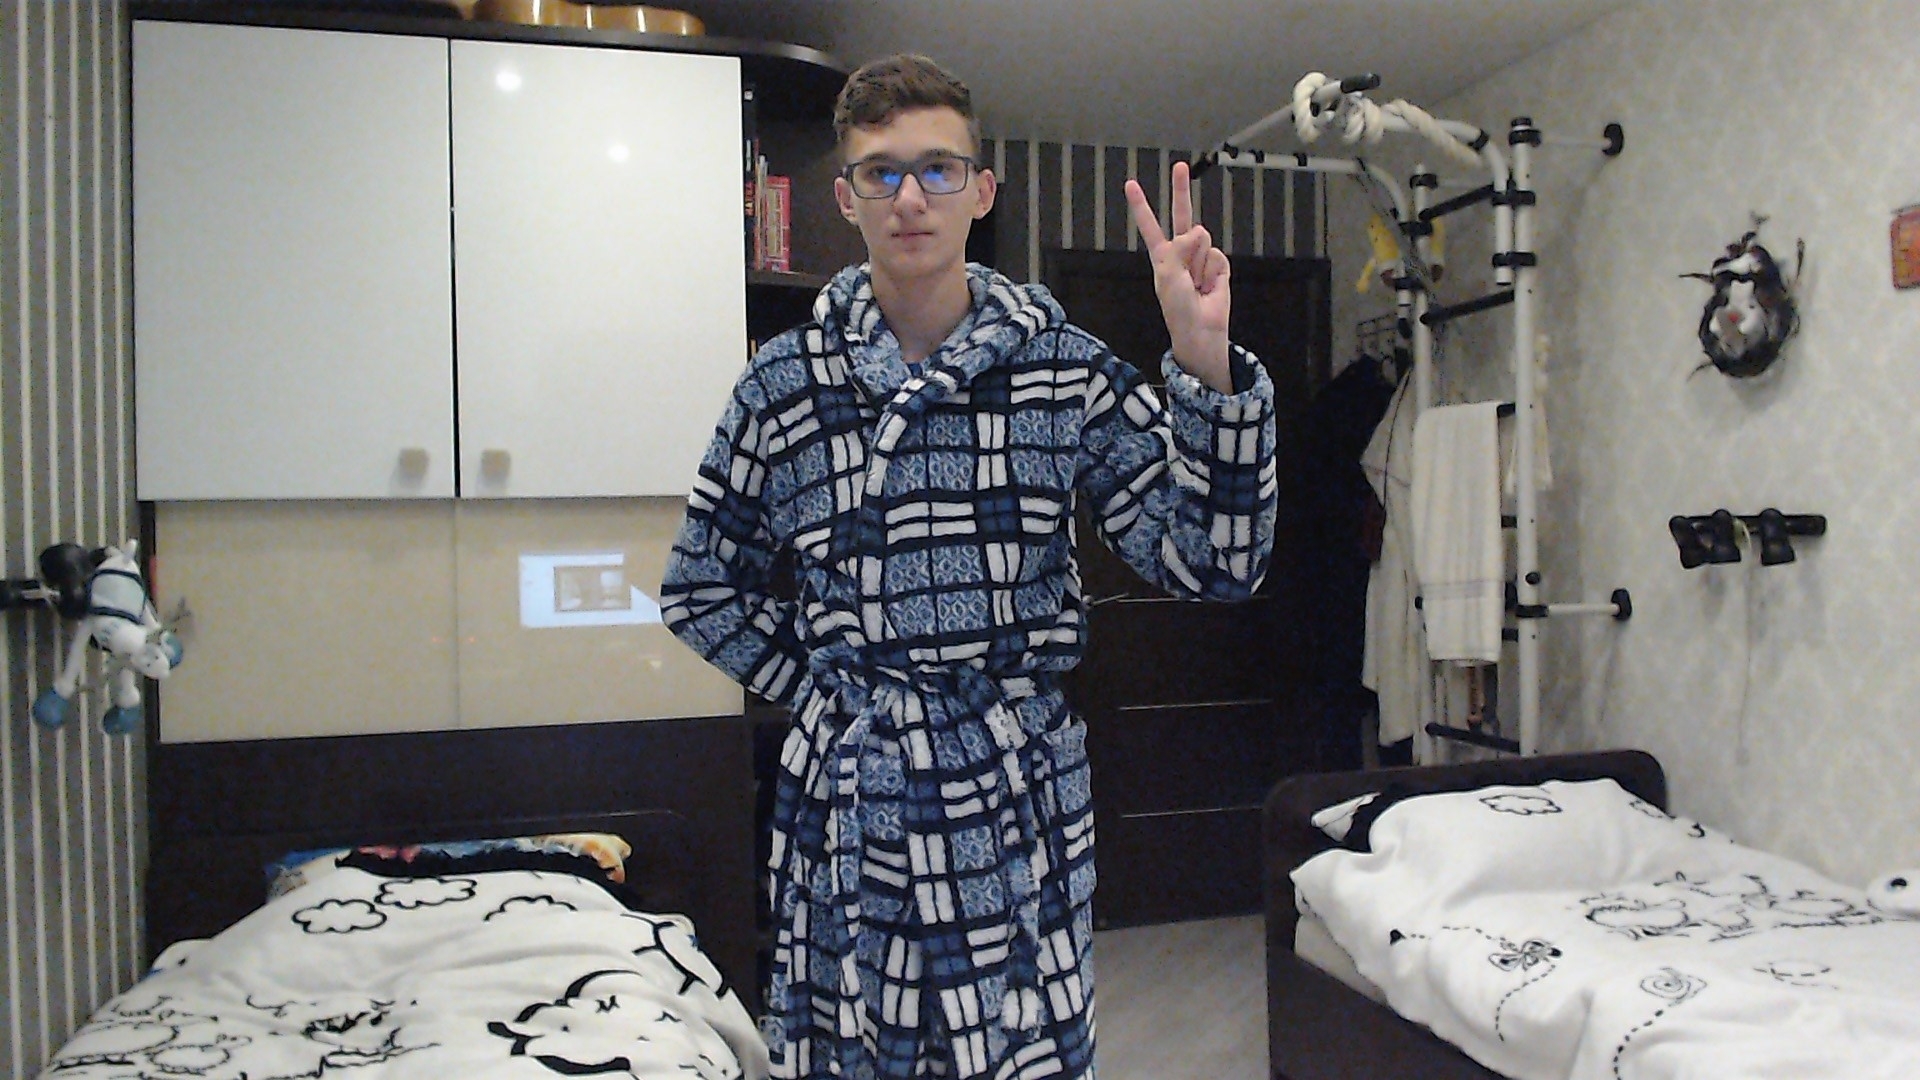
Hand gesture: peace